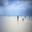
Label: plain